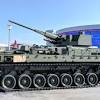
Label: BMP-T15